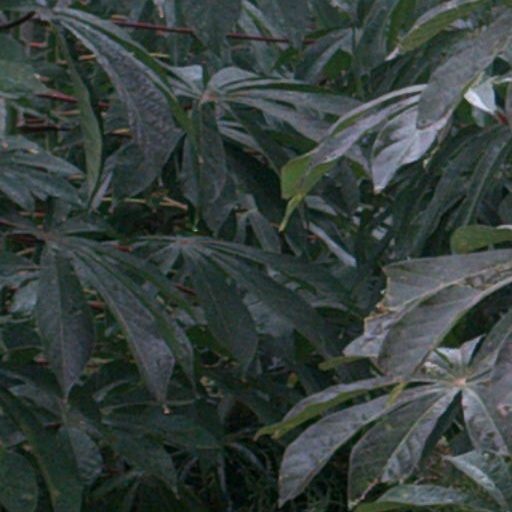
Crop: cassava